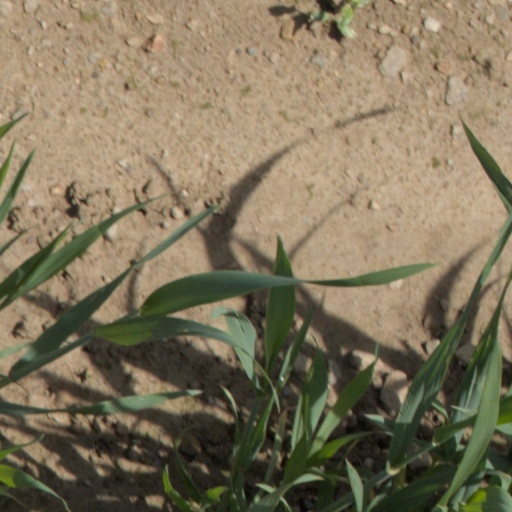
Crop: wheat